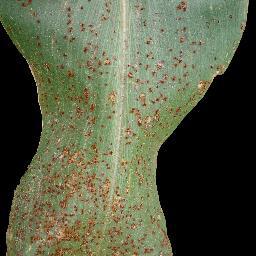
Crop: corn
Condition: (maize)_common_rust